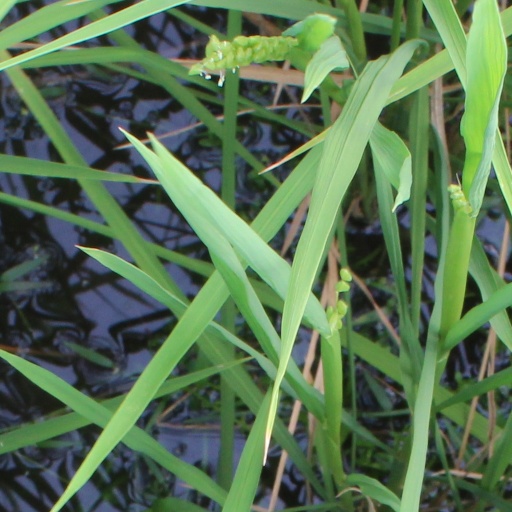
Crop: rice